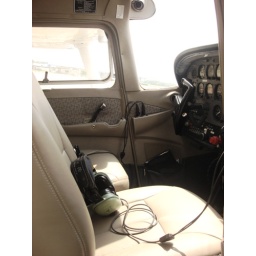
KL by air - plane seats